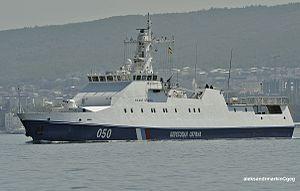
La Classe Rubin est une classe de patrouilleur brise-glace de marine côtière de Russie.